Carlisle railway history

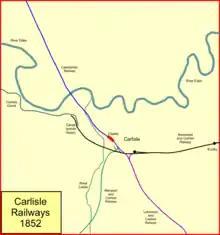
Railways of Carlisle in 1852

The Maryport and Carlisle use of London Road station was not convenient to it, and it made sense to transfer its passenger trains to Citadel station; it finalised an agreement to do so on 2 April 1851; a north-to-"east" spur to enable the trains to get access was laid, and from 1 June 1851 they used Citadel. This involved approaching the flat crossing of the L&CR main line and backing into the station. This was the fourth Carlisle station the M&CR had used in seven years. For the time being M&CR goods traffic continued to use London Road, but the M&CR constructed a new independent goods station, known as Bog Goods Station, in use from 1 January 1852. It was also known as Crown Street, but the site was not the same as the former terminus.